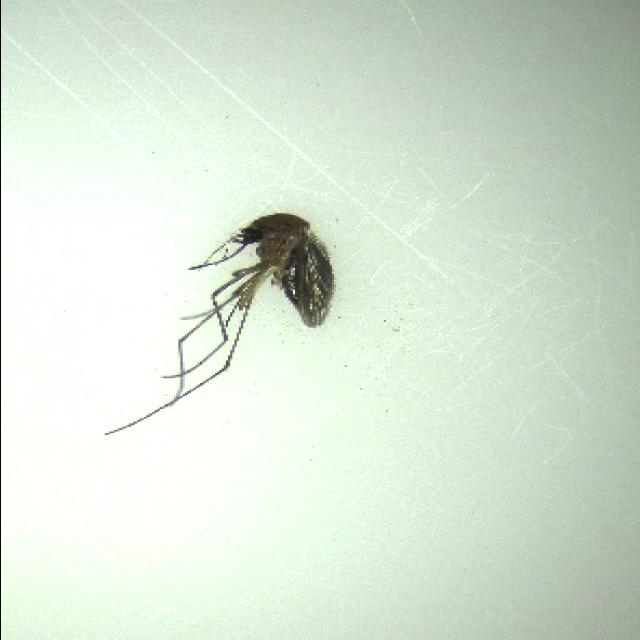
Species: culex_tritaeniorhynchus